Anteater

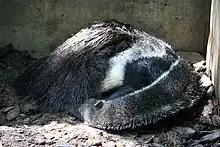
Sleeping giant anteater

Anteaters are mostly solitary mammals prepared to defend their territories. They do not normally enter a territory of another anteater of the same sex, but males often enter the territory of associated females. When a territorial dispute occurs, they vocalize, swat, and can sometimes sit on or even ride the back of their opponents.